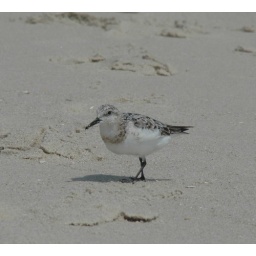
A sand pipper lloks for a bite to eat on the beach in Seaside Park NJ.